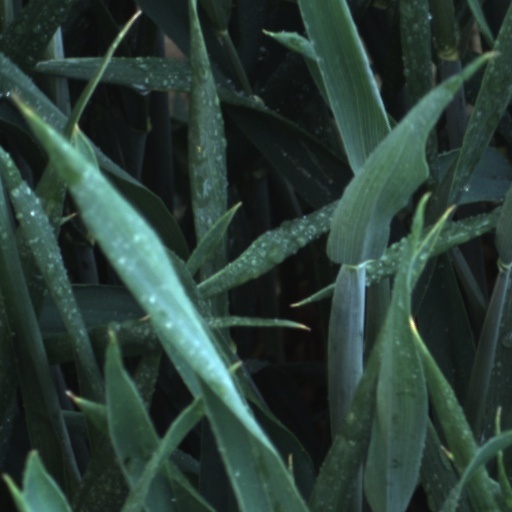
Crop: wheat